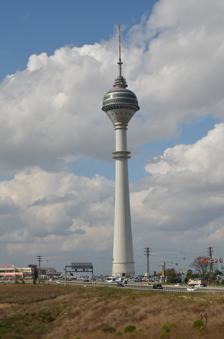
Building: Endem TV Tower
Country: Unknown
Year built: 2008
TV tower in Turkey Endem TV Tower Endem TV Tower Endem TV Tower (Istanbul) Location Büyükçekmece , Istanbul , Turkey Tower height 257 m (843 ft) Coordinates 41°01′34″N 28°37′15″E / 41.026111°N 28.620833°E / 41.026111; 28.620833 Built 1998-2008 Endem TV Tower is a TV tower in Büyükçekmece , Istanbul , Turkey. It was built between 1998 and 2008, and has a now-closed revolving restaurant 154 m (505 ft) above ground, as well as an observation deck at 160 m (520 ft). The total height of the tower is 257 m (843 ft) including the antenna. TÜYAP Fair and Endem Tv Tower Helicopter crash See also: Swan Aviation Sikorsky S-76 Crash On March 10, 2017, a Sikorsky S-76 helicopter owned by Swan Aviation hit the antenna of the TV tower in heavy fog and crashed onto the nearby highway State Road D100 . All seven people on board were killed. See also Çamlıca TRT Television Tower Küçük Çamlıca TV Radio Tower List of columns and towers in Istanbul References